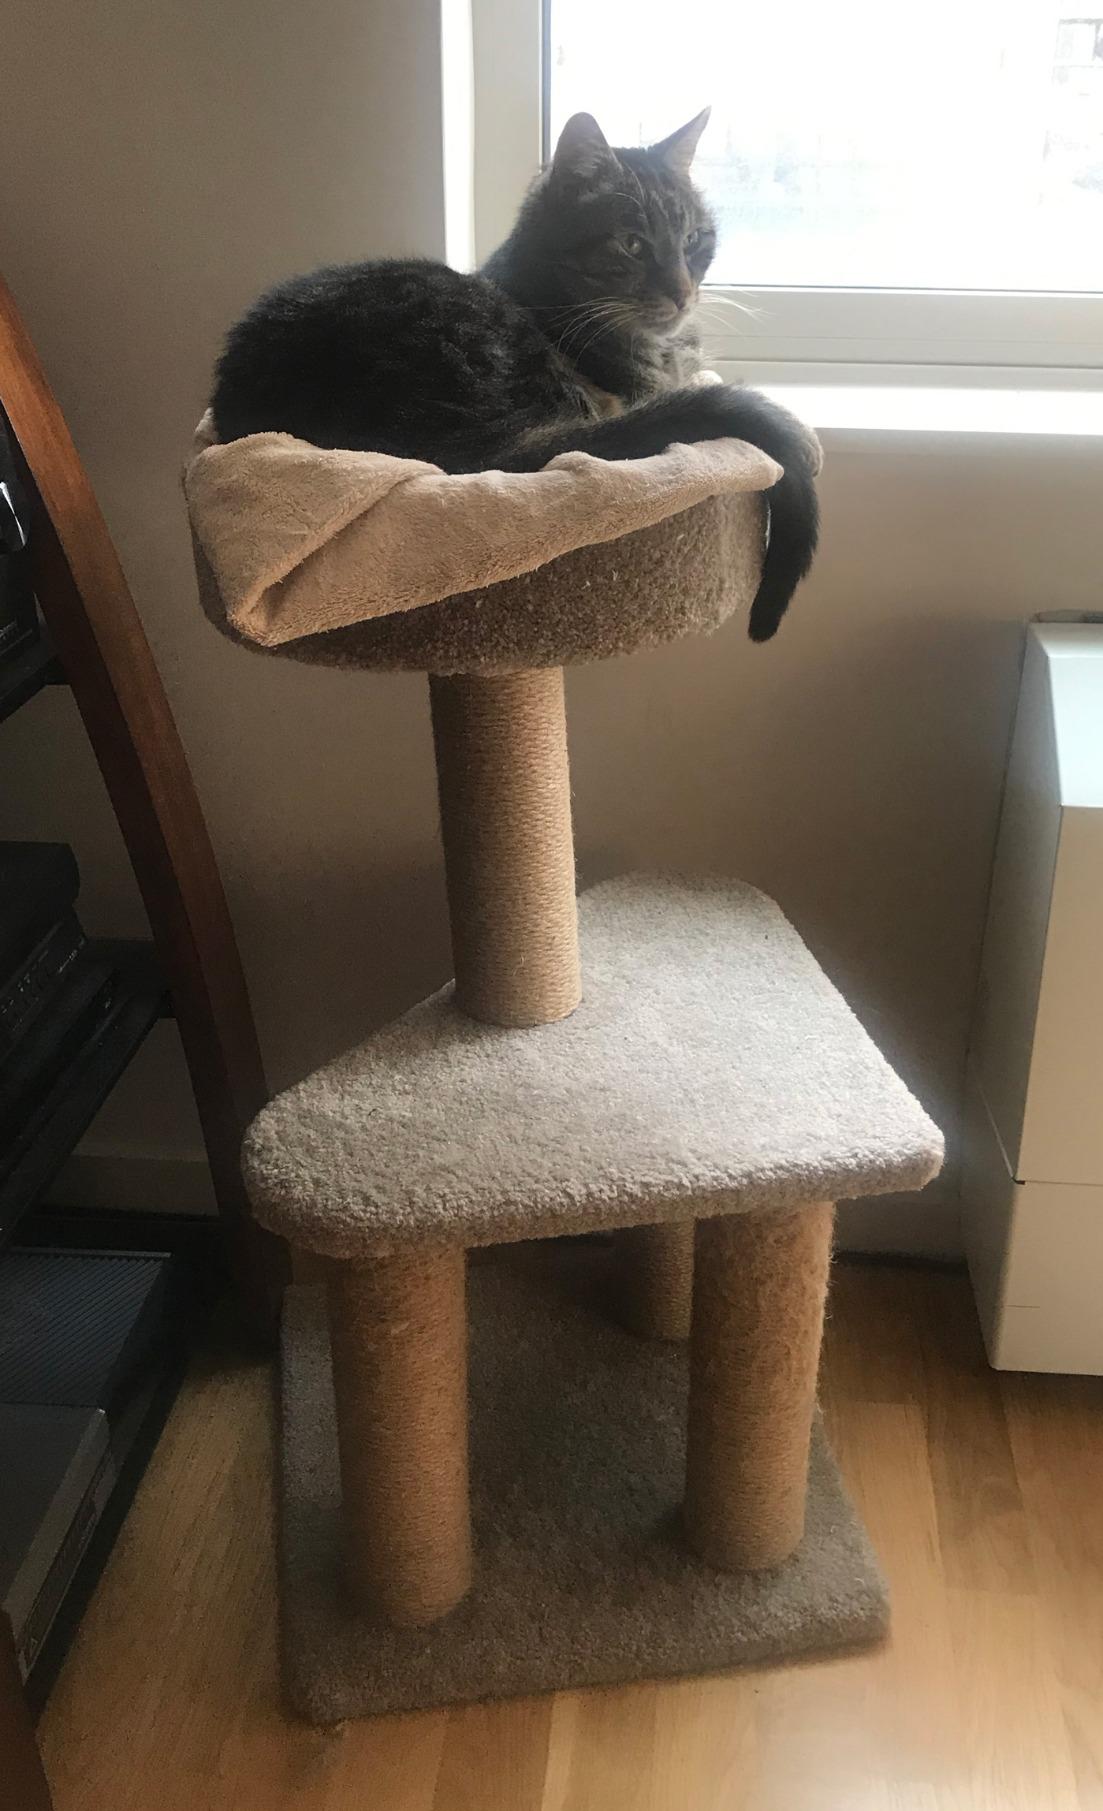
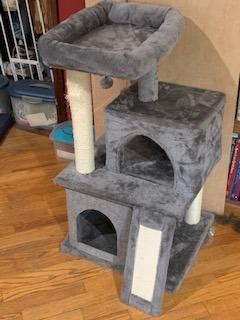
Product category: items_cat tree
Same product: no